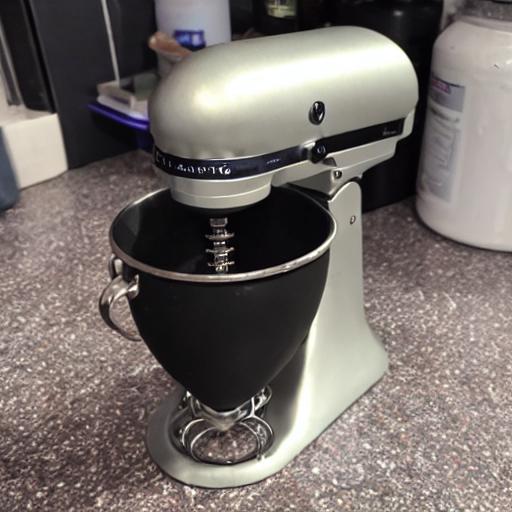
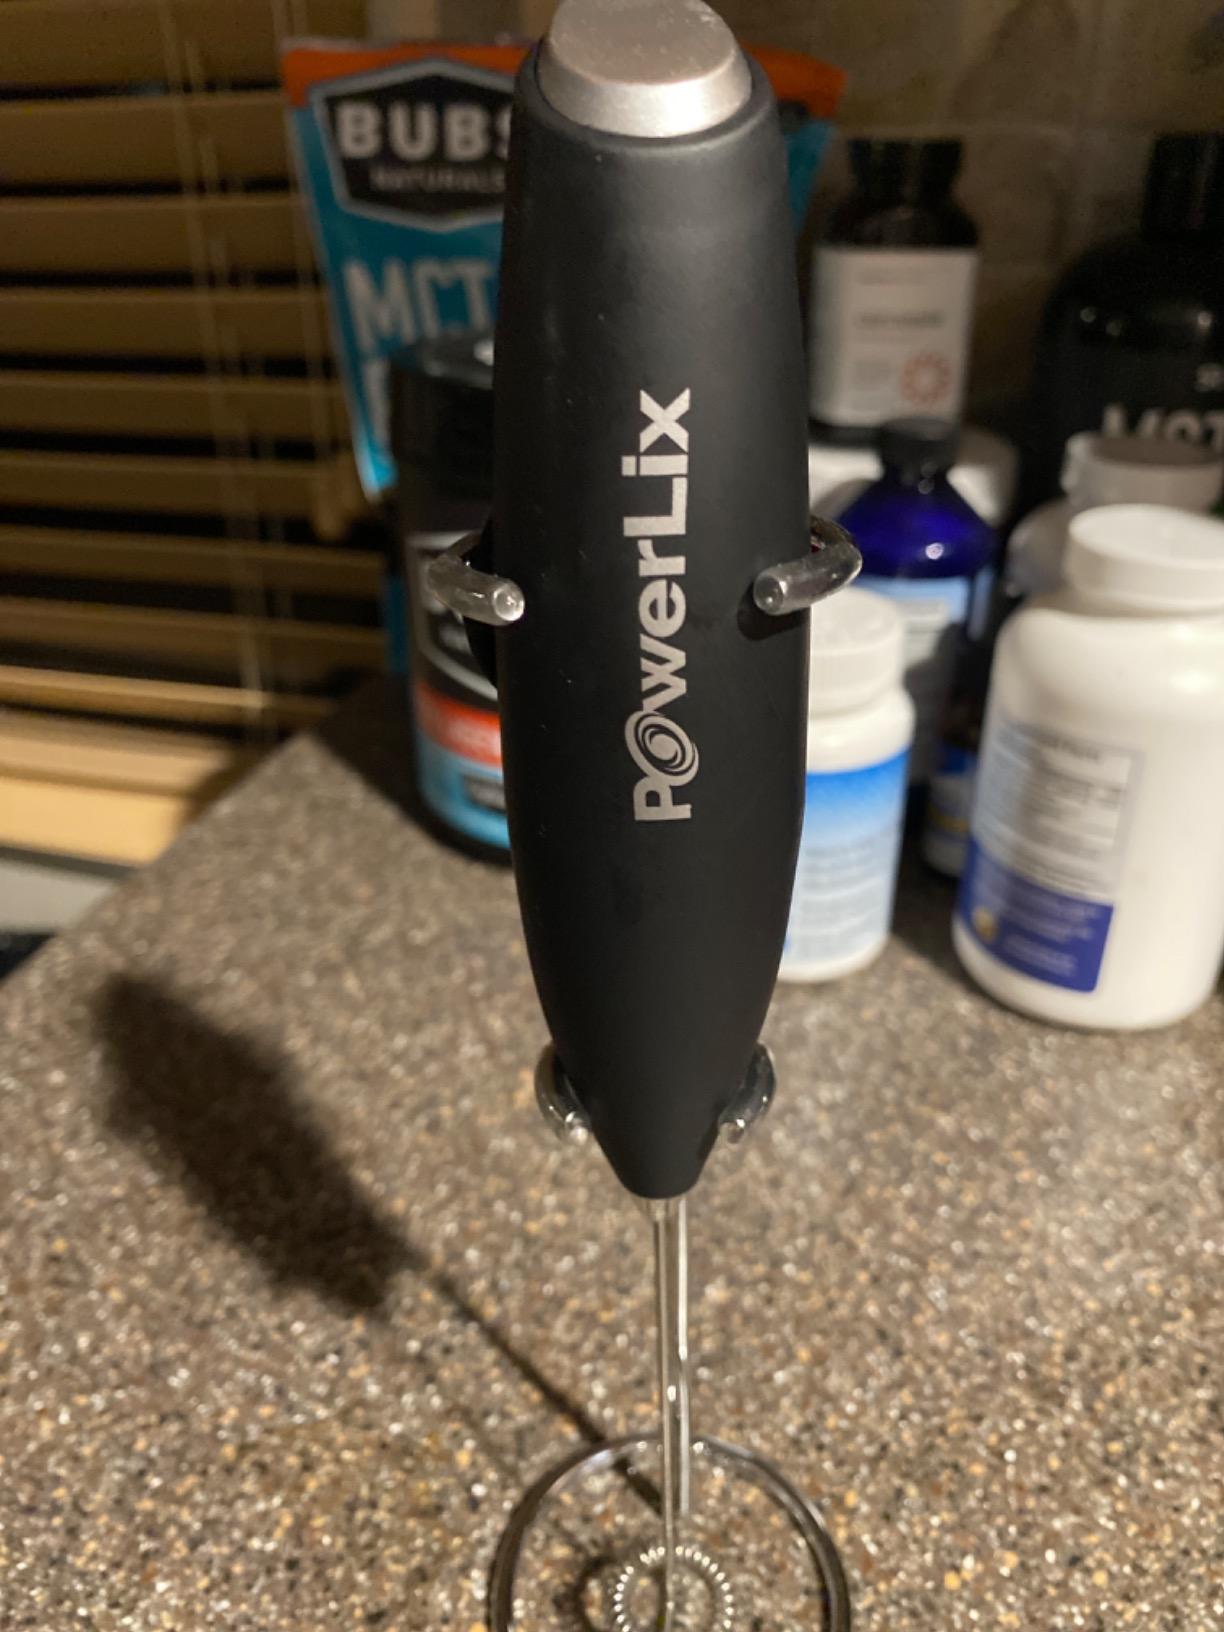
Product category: items_mixer
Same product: no